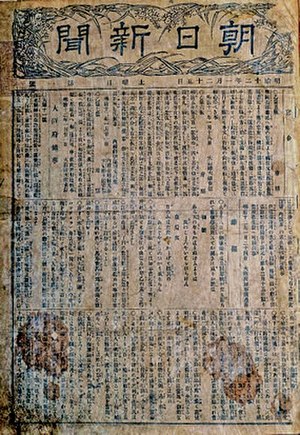
Asahi Shimbun
Førsteudgaven af Asahi Shimbun fra 1879
Asahi Shimbun er én af fem nationale dagblade i Japan. Det havde i første halvår 2012 et dagligt gennemsnitligt oplag på 7,612 millioner for morgenudgaven og 2,845 millioner for aftenudgaven, hvilket var Japans næststørste oplag efter Jomiuri Shimbun. Virksomhedens hovedkontor ligger i byen Osaka.